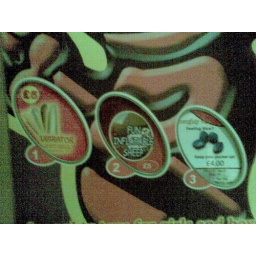
The vending machine in the male toilets at Colchester's Yates's.Vibrators, fake viagra, and inflatable sheep....Not a condom in sight..